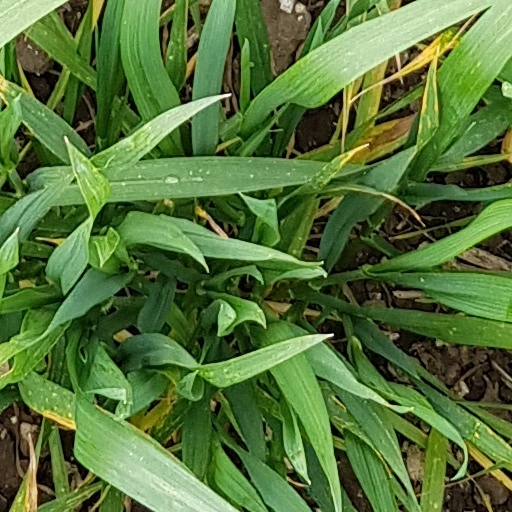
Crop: wheat